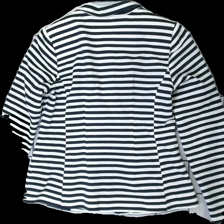
View: back
Type: Blazer
Category: Ladies
Brand: Saint Tropez
Colors: Black, White
Material: 100% polyester
Pattern: Striped
Cut: Regular
Size: XL
Season: All
Stains: Major
Damage: fläck arm
Damage location: bottom right
Damage 2: fläck
Damage 2 location: bottom left
Price range: <50
Recommended usage: Export
Description: randig kavaja, liten fläck på arm + stor fläck längst ner